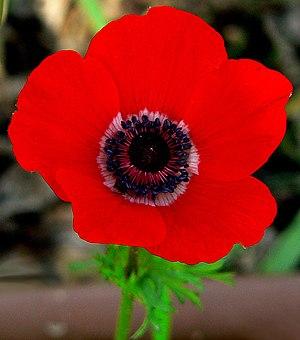
L'anémone couronnée ou anémone coronaire est une espèce de plantes herbacées vivace de la famille des Renonculacées répandues sur les pelouses, champs, oliveraies, vignes ou cultures à l’abandon des zones basophiles méditerranéennes.